Draken Harald Hårfagre

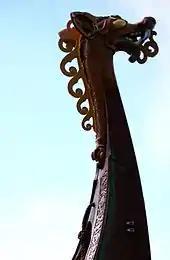
Figurehead of "Draken Harald Hårfagre"

In summer 2014, skippered by Swedish captain Björn Ahlander, the longship made its first real expedition, a three-week passage under sail from Norway to Merseyside, England. There it was hosted by the Liverpool Victoria Rowing Club. It also visited various other locations around the coast of the British Isles, including the Isle of Man, Western Isles, Orkney and Shetland.